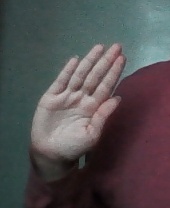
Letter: seen